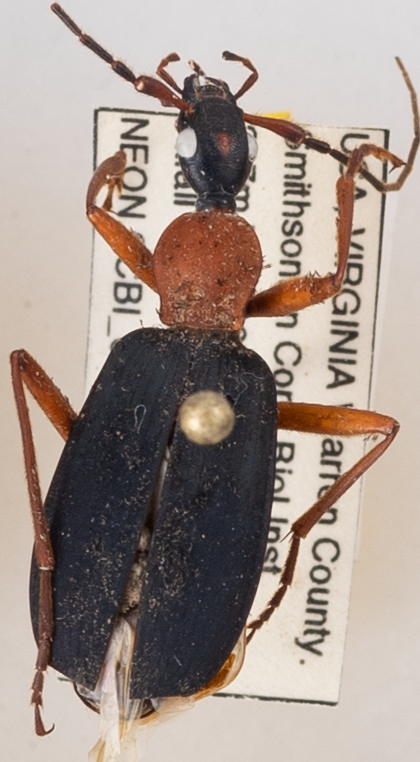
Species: Galerita bicolor
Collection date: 2021-07-29
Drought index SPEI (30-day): -0.54
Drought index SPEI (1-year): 0.32
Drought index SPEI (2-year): -0.24